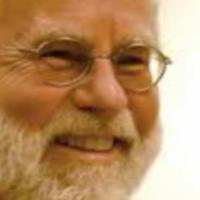
Age group: age 56-65